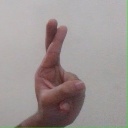
अक्षर: र